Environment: real
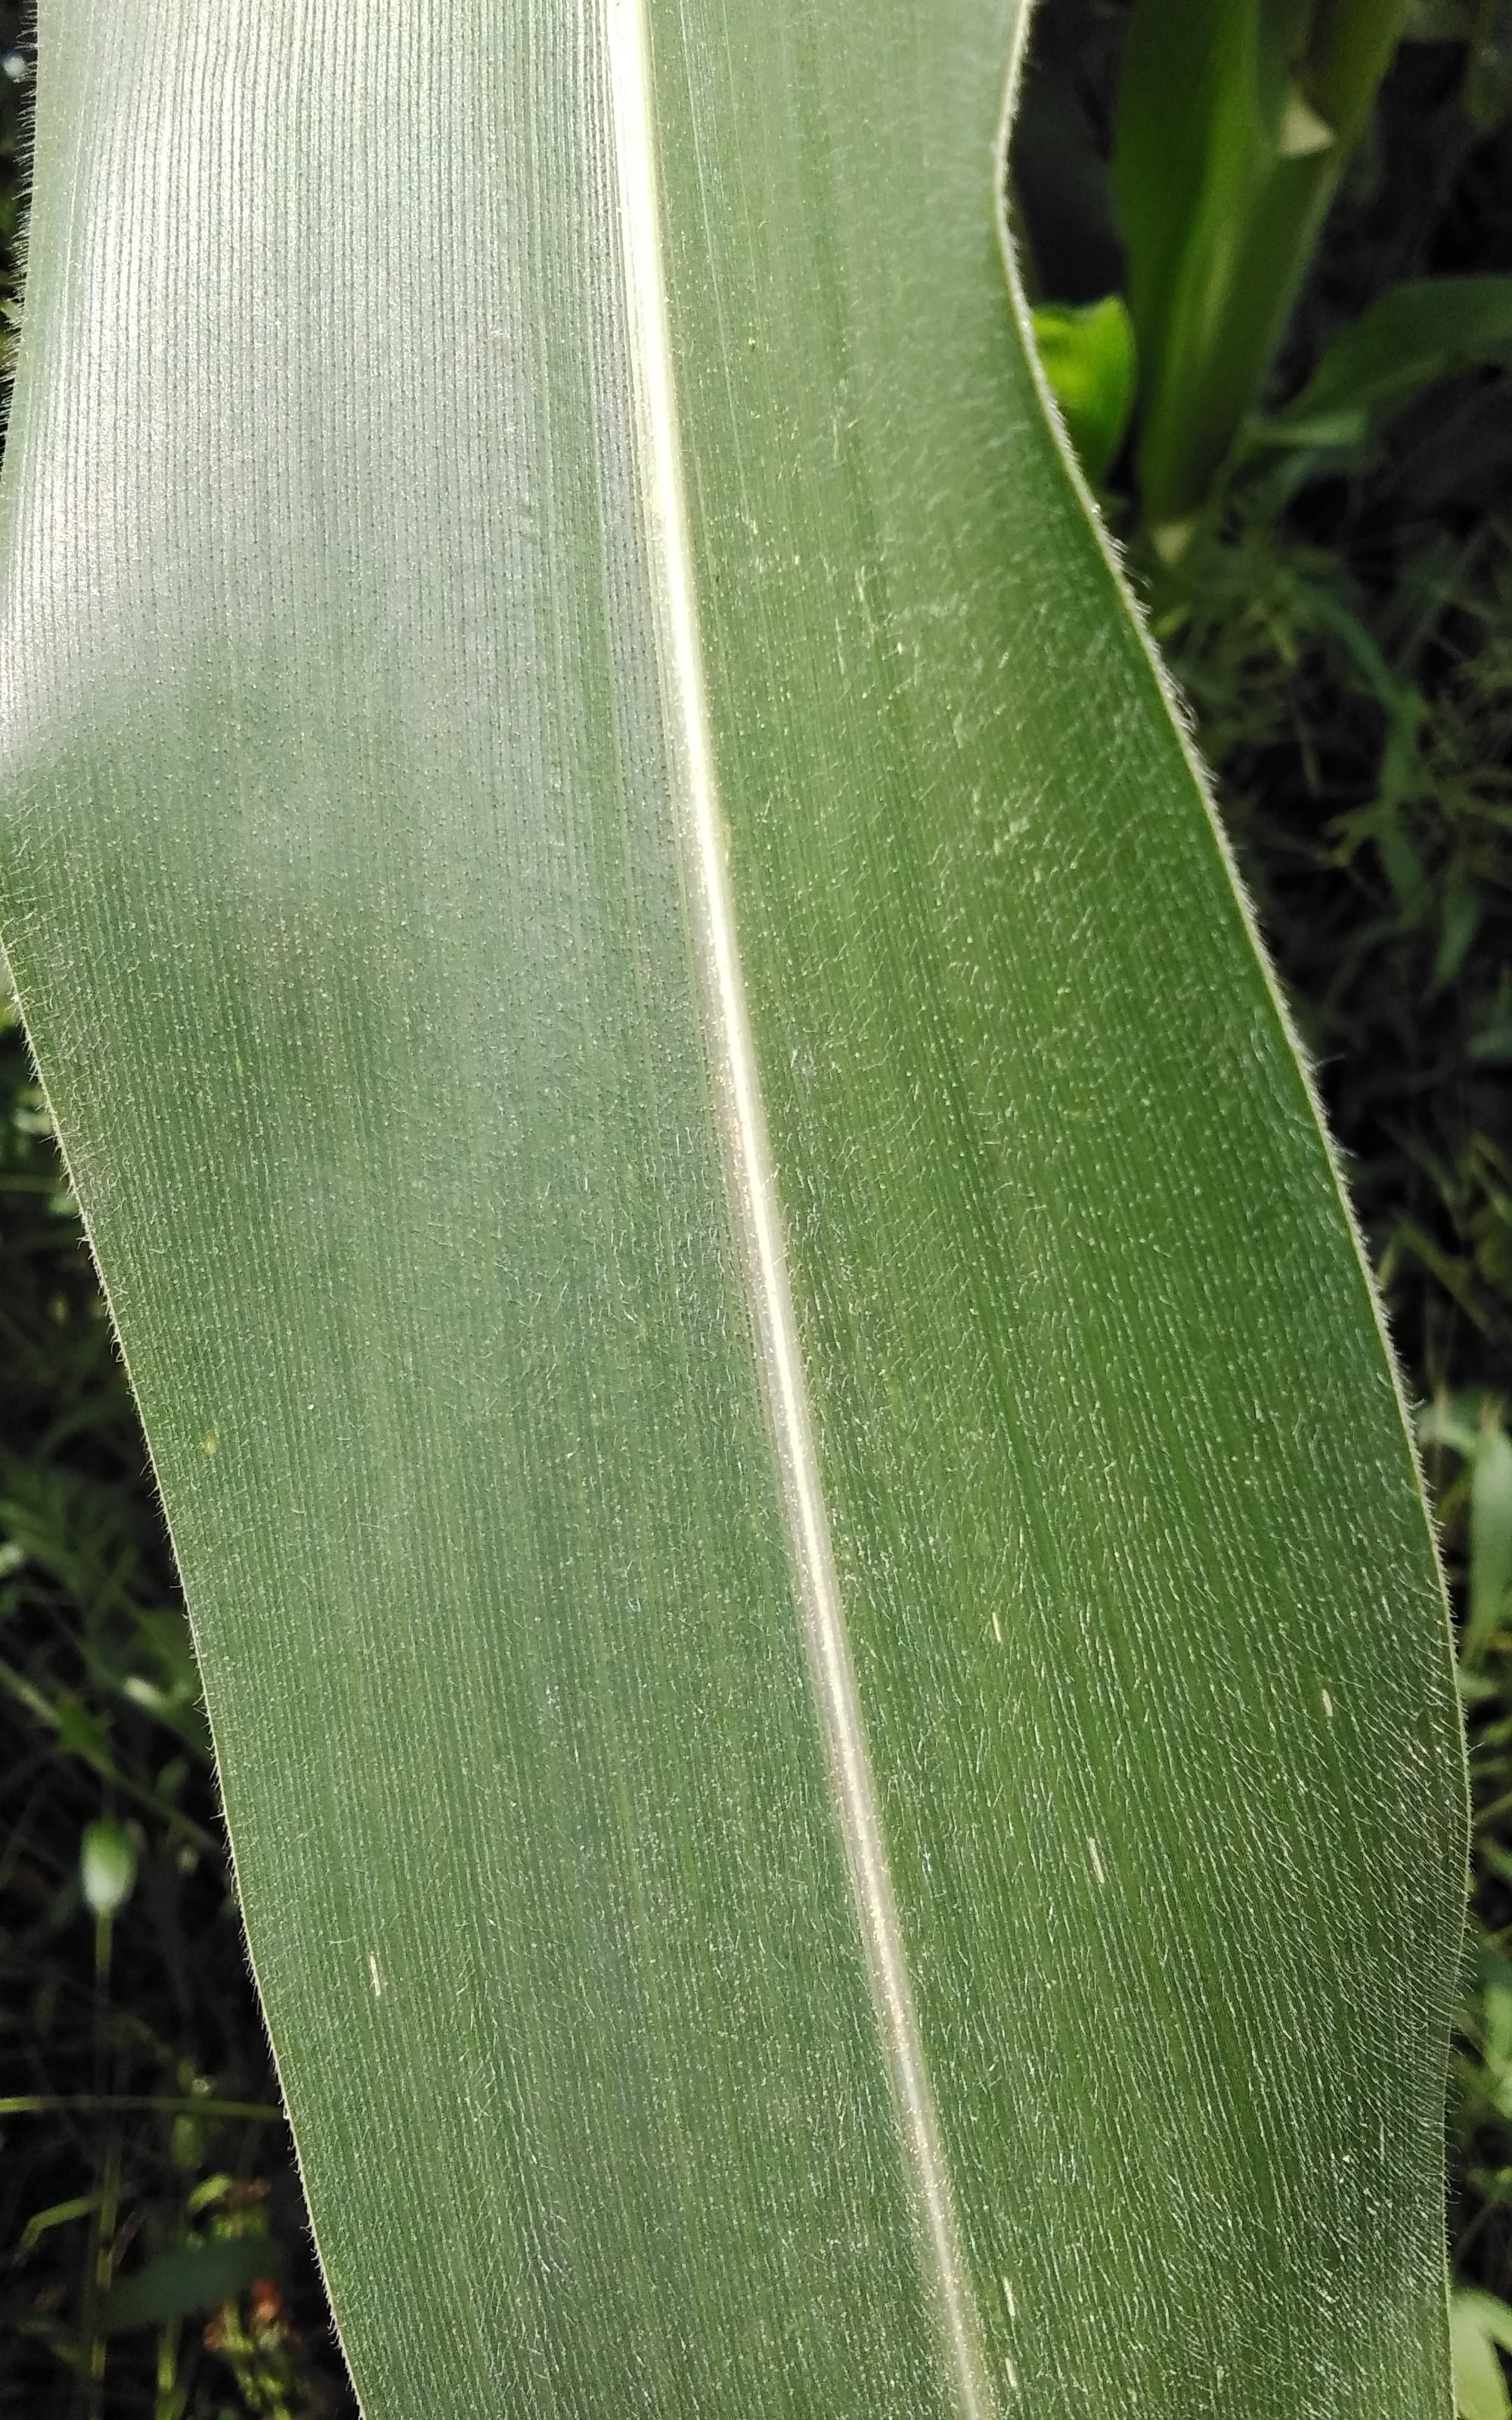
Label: healthy